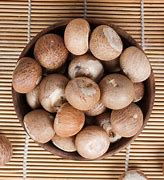
Label: others